Rosamunde

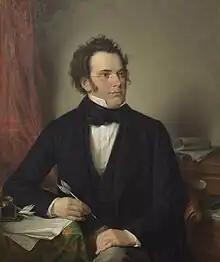
Franz Schubert

Rosamunde, Fürstin von Zypern ("Rosamunde, Princess of Cyprus") is a play by Helmina von Chézy, which is primarily remembered for the incidental music which Franz Schubert composed for it. Music and play premiered in Vienna's Theater an der Wien on 20 December 1823.